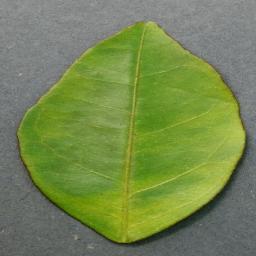
Label: Orange___Haunglongbing_(Citrus_greening)